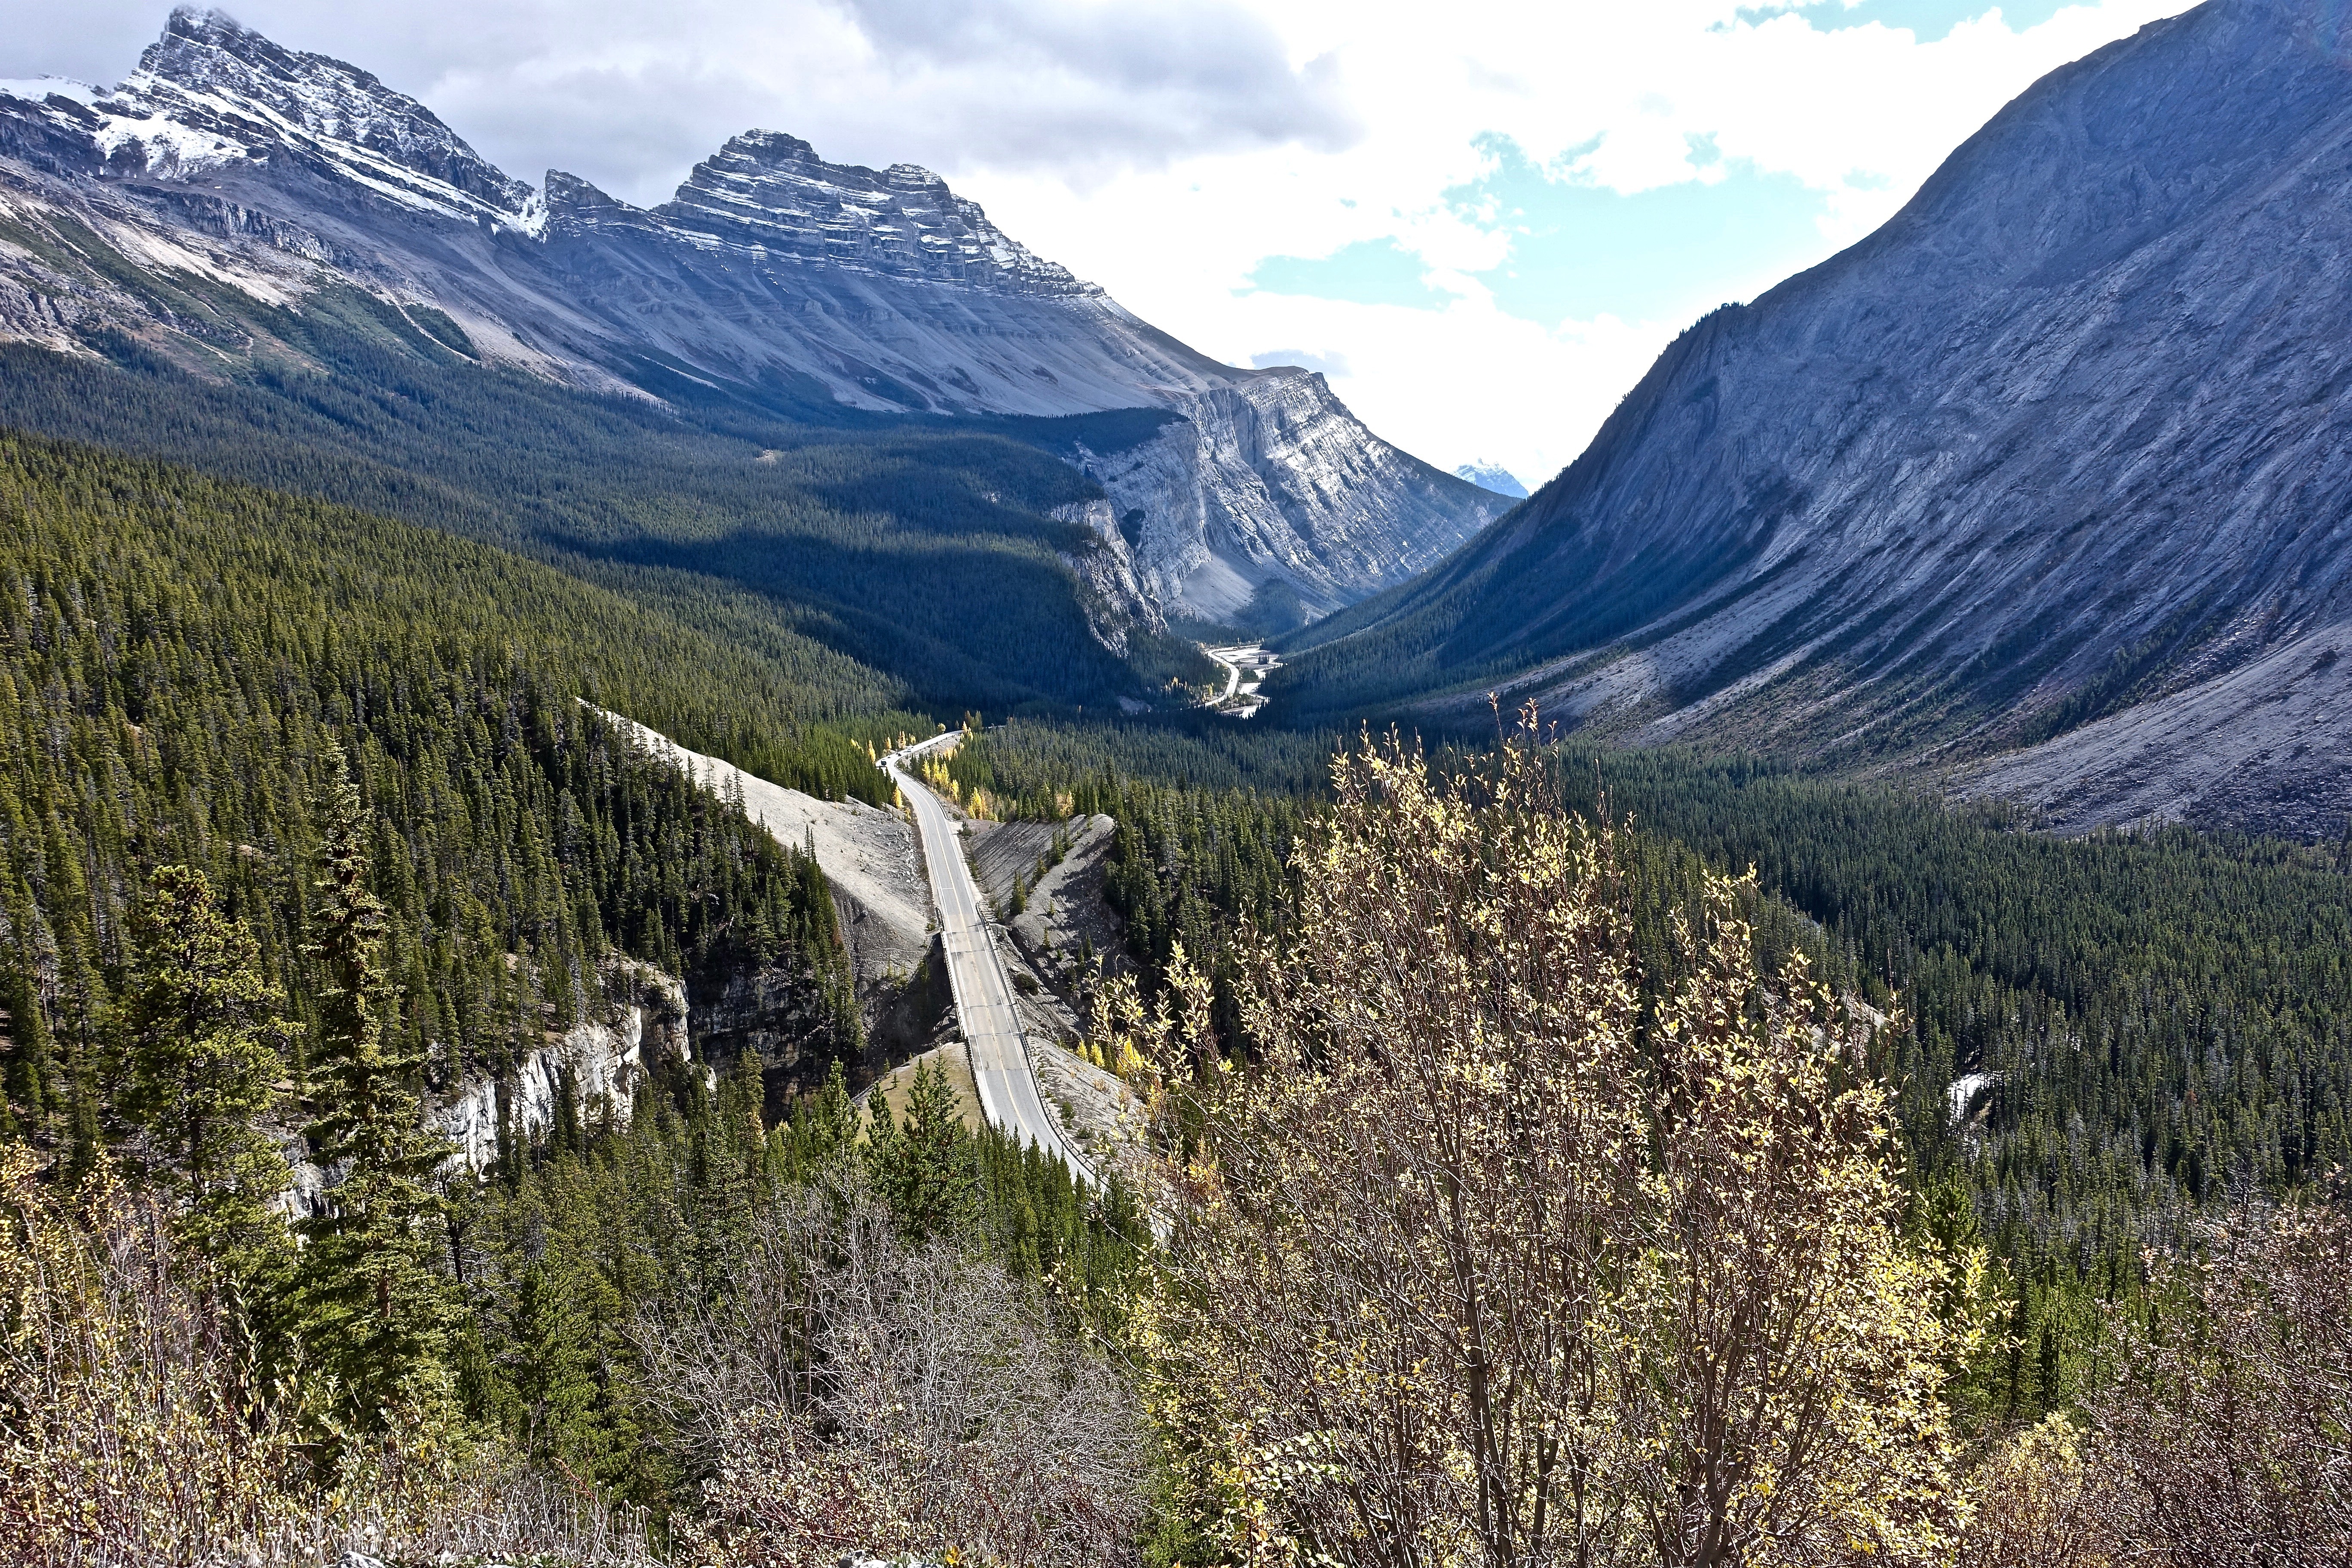
landscape, nature, outdoor, wilderness, walking, mountain, hiking, trail, meadow, countryside, adventure, highway, valley, mountain range, travel, freeway, transportation, transport, drive, scenery, route, national park, ridge, mountains, alps, canada, backpacking, rockies, plateau, fell, landform, mountain pass, geographical feature, mountainous landforms